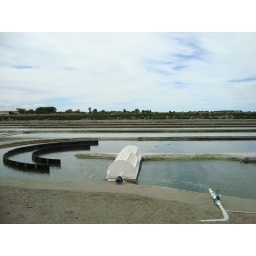
Pond 1 at the Bromley waste water treatment plant in Christchurch, New Zealand where the algae is collected.